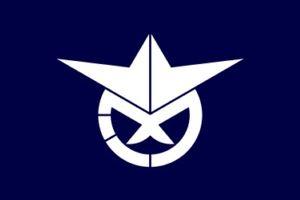
Ibaraki est un bourg du district de Higashiibaraki, dans la préfecture d'Ibaraki au Japon.